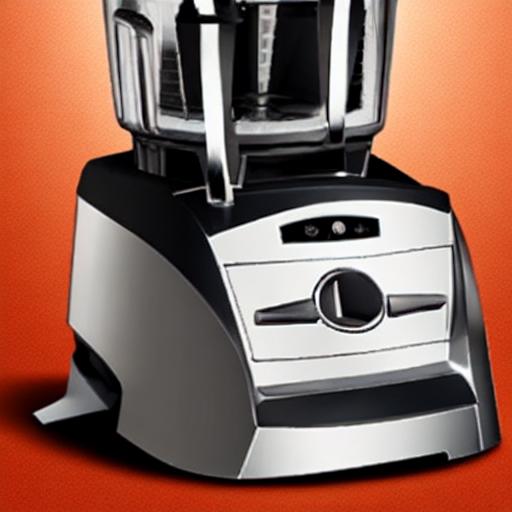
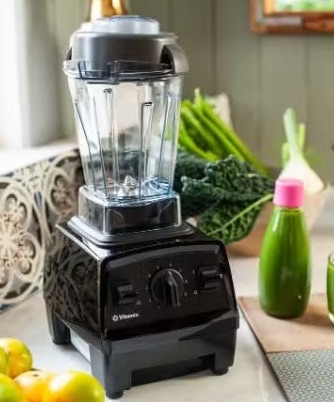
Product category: items_blender
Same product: no